Spanish sparrow

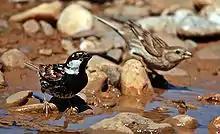
A male and a female of the eastern subspecies ("P. h. transcaspicus") in southeastern Turkey

The western subspecies "hispaniolensis" breeds in parts of Iberia and North Africa, some islands, and the Balkans. In Iberia it is uncommon, occurring in the Tagus valley and sporadically in the northern meseta, the eastern coast, and in the Guadalquivir and Guadiana valleys. While the house sparrow and the Spanish sparrow form a "hybrid swarm" in the eastern half of the Maghreb, they coexist with little hybridisation in the western half. In northern Italy and Corsica, the Spanish sparrow is replaced by the Italian sparrow and the two intergrade in southern Italy, as well as Malta, Crete and nearby islands such as Rhodes. The Spanish sparrow is not known to breed in the Balearic Islands, the Aegean Islands, Corfu or the Peloponnese, but it occurs on Sardinia, Pantelleria and smaller islands near the coast. In the Balkans, it occurs patchily from Montenegro across into the Danube Valley of Romania and northern Serbia. It is found in mainland Greece and Bulgaria, where it is also uncommon.